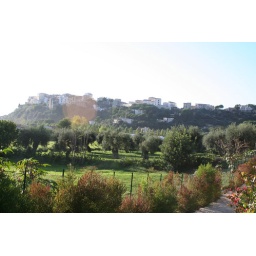
Sperlonga on the hill in the backgroundwith olive trees in the forground (behind the hotel)